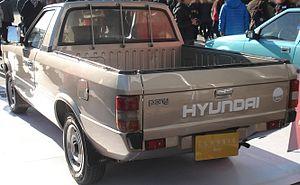
La Hyundai Pony est une automobile compacte produite par le constructeur Hyundai Motor de 1975 à 1990.